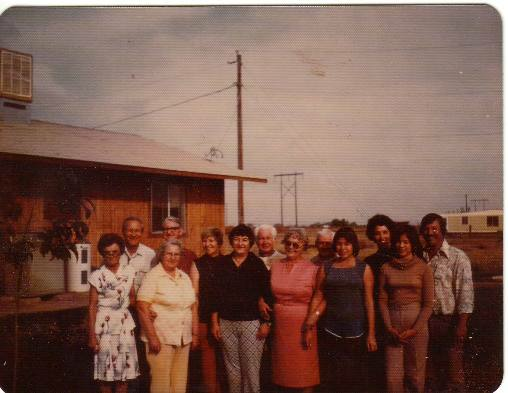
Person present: Yes